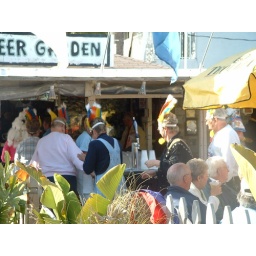
These people were just running around at a bar with these headresses on!